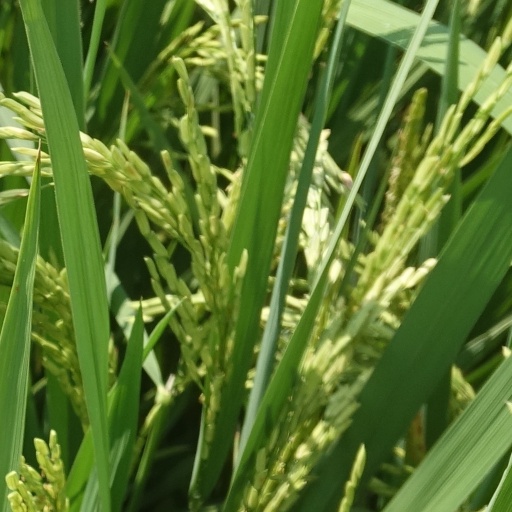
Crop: rice